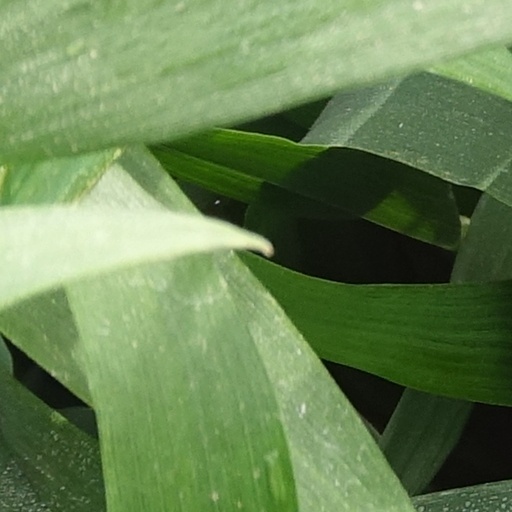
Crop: wheat